Pedestrian zone

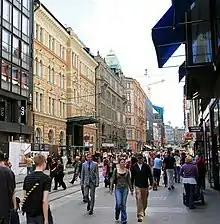
Aleksanterinkatu, Helsinki's main shopping street, 2007

The more common form of carfree development involves some sort of physical barrier, which prevents motor vehicles from penetrating into a car-free interior. Melia "et al." describe this as the "limited access" type. In some cases, such as Stellwerk 60 in Cologne, there is a removable barrier, controlled by a residents' organisation. In Amsterdam, Waterwijk is a neighborhood where cars may only access parking areas from the streets that form the edges of the neighborhood; all of the inner areas of the neighborhood are car-free.